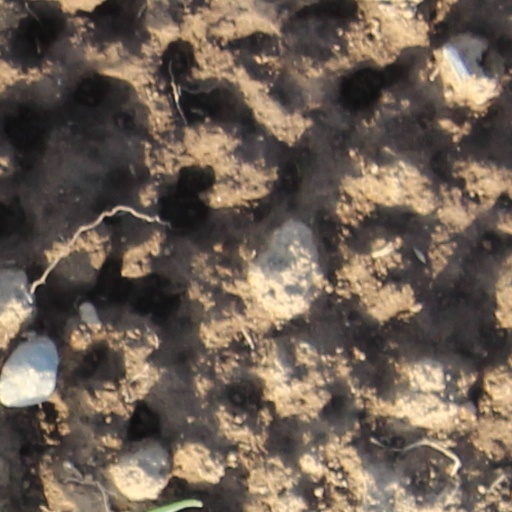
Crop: wheat